Smith Center for the Performing Arts

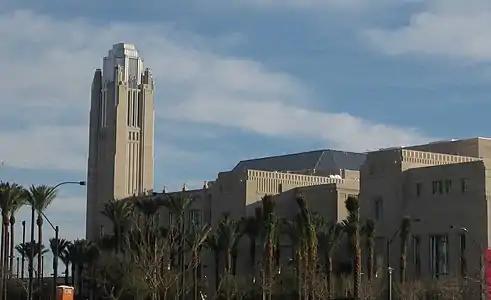
View towards the tower featuring Neo Art Deco design

The Smith Center Board wanted a timeless and elegant design, selecting architect David M. Schwarz to design the center, using inspiration from the Hoover Dam's Art Deco style as a major and lasting historical influence in the Las Vegas area. The building is a reinterpretation of Bertram Goodhue's 1922 design for the Nebraska State Capitol at Lincoln, and John & Donald Parkinson's 1929 Bullocks Wilshire in Los Angeles. White Indiana limestone for the façade (as at Lincoln), as well as numerous detail elements based on the Hoover Dam and 1920s motifs feature throughout the facility, including a winged sculpture in the center lobby modeled after the dam's famous "Winged Figures of the Republic" statues. A prominent flower theme was also added in select places since Mary Smith's favorite flower is the Blue Iris. In addition, artwork by local artists from the Las Vegas Art Museum have been loaned to the center to be displayed.